Khmelnytsky Uprising

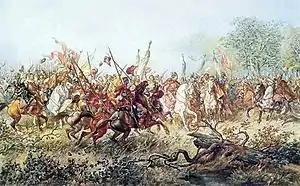
"Meeting of Bohdan Khmelnytsky with Tugay Bey" by Juliusz Kossak.

Khmelnytsky was persuaded not to lay siege to Lviv, for a ransom of 200,000 red guldens, according to some sources, but Hrushevsky stated that Khmelnytsky did indeed lay siege to the town, for about two weeks. After obtaining the ransom, he moved to besiege Zamość, when he finally heard about the election of the new Polish King, John Casimir Vasa, whom Khmelnytsky favored. According to Hrushevsky, John Casimir sent him a letter informing the Cossack leader about his election. He assured him that he would grant Cossacks and all of the Orthodox faith various privileges. He requested for Khmelnytsky to stop his campaign and await the royal delegation. Khmelnytsky answered that he would comply with his monarch's request and then turned back. He made a triumphant entry into Kiev on Christmas 1648, and he was hailed as "the Moses, savior, redeemer, and liberator of the people from Polish captivity... the illustrious ruler of Rus".